Wallingford, Oxfordshire

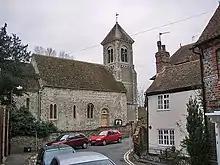
St Leonard’s Church

St Leonard’s is the oldest church and is regarded as the oldest surviving place of worship in Wallingford. There has been a church on the site since Saxon times, when it was known as the Church of the Holy Trinity the Lesser. The current building still features distinctive Saxon stone work in the herringbone style around the north wall. Estimates for the start of construction point as early as the 6th century. Parliamentary forces used the church as a barracks during the Siege of Wallingford in 1656. Their occupation caused substantial damage to the building. Repair works were only completed in 1700 when it reopened.